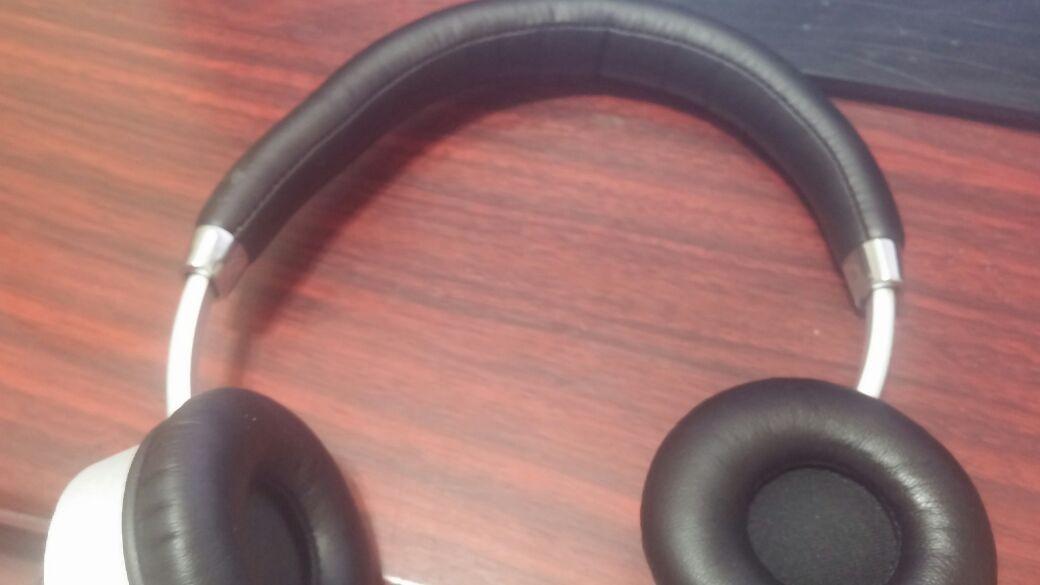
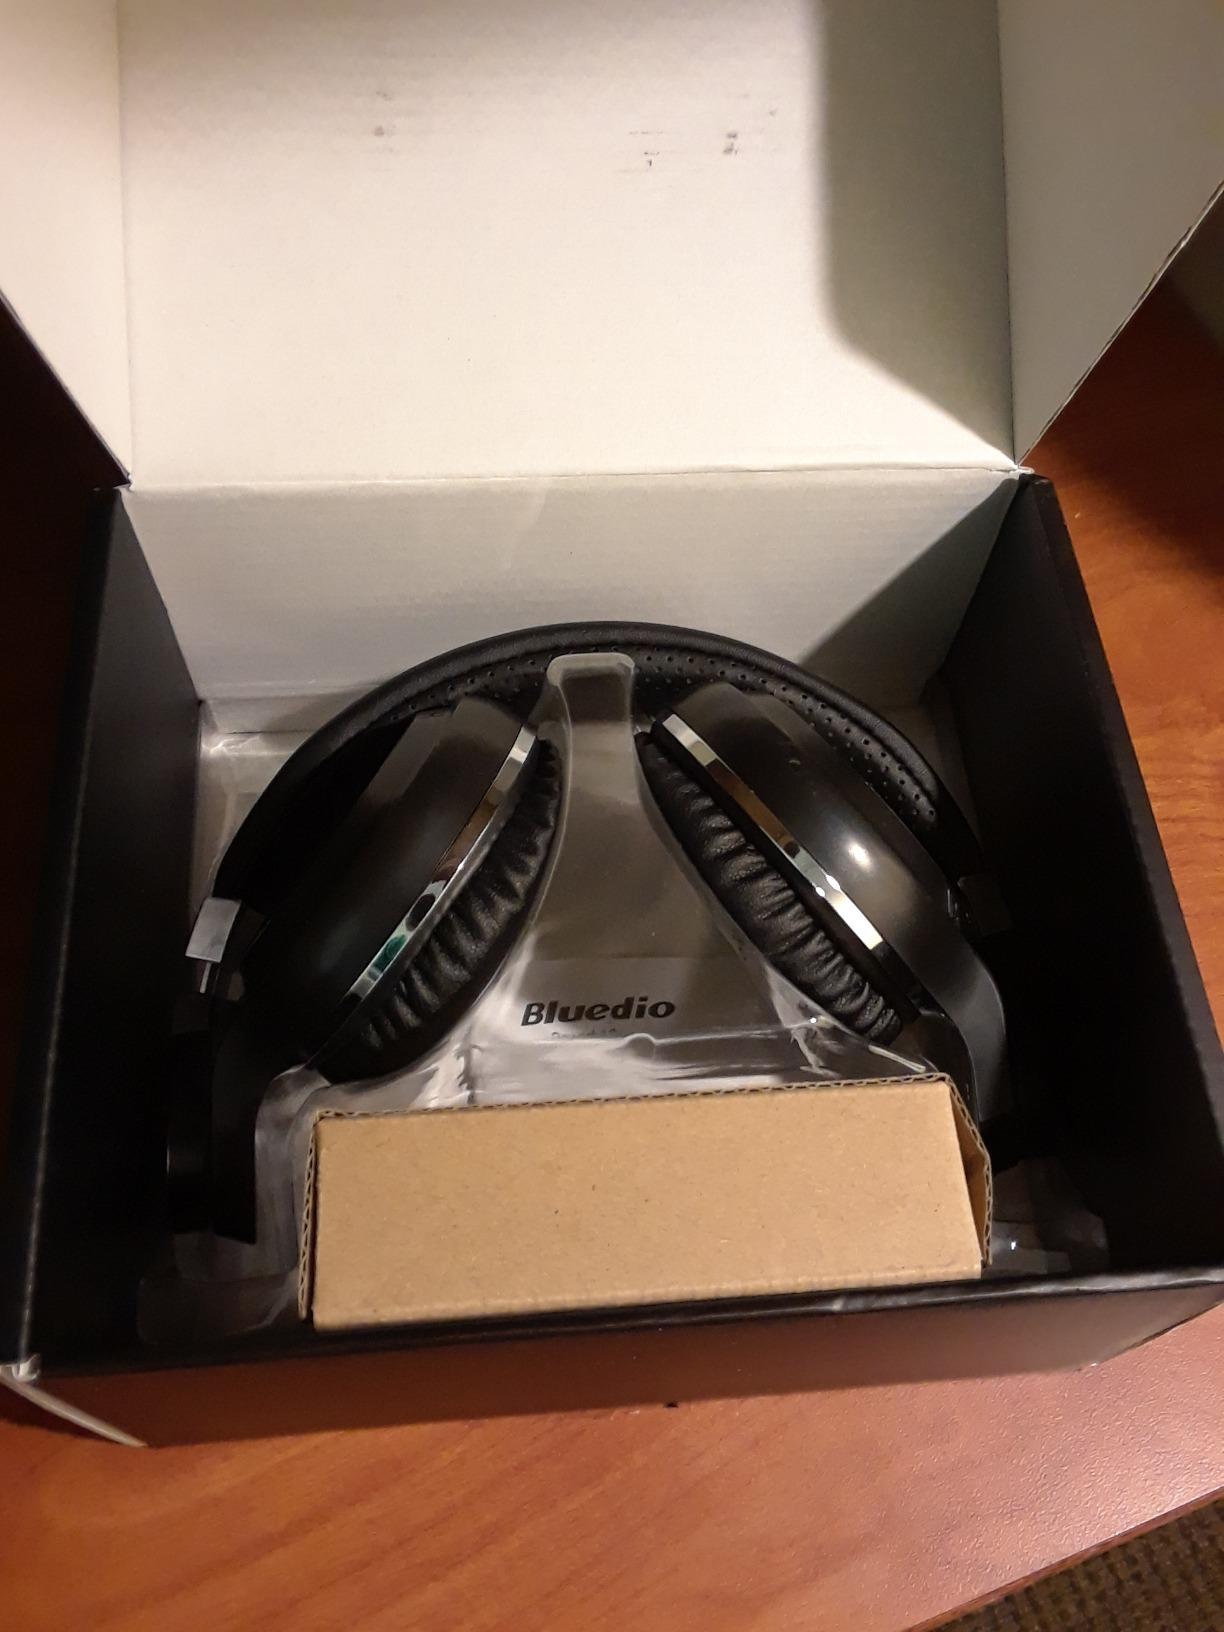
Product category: headphones
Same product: no